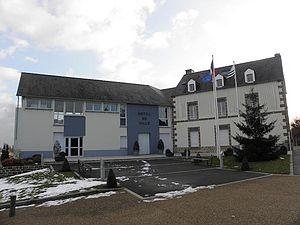
Mairie de Lécousse (Ille-et-Vilaine, France).
Lécousse est une commune française située dans le département d'Ille-et-Vilaine en Région Bretagne, peuplée de 3 233 habitants.